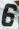
Number: 6